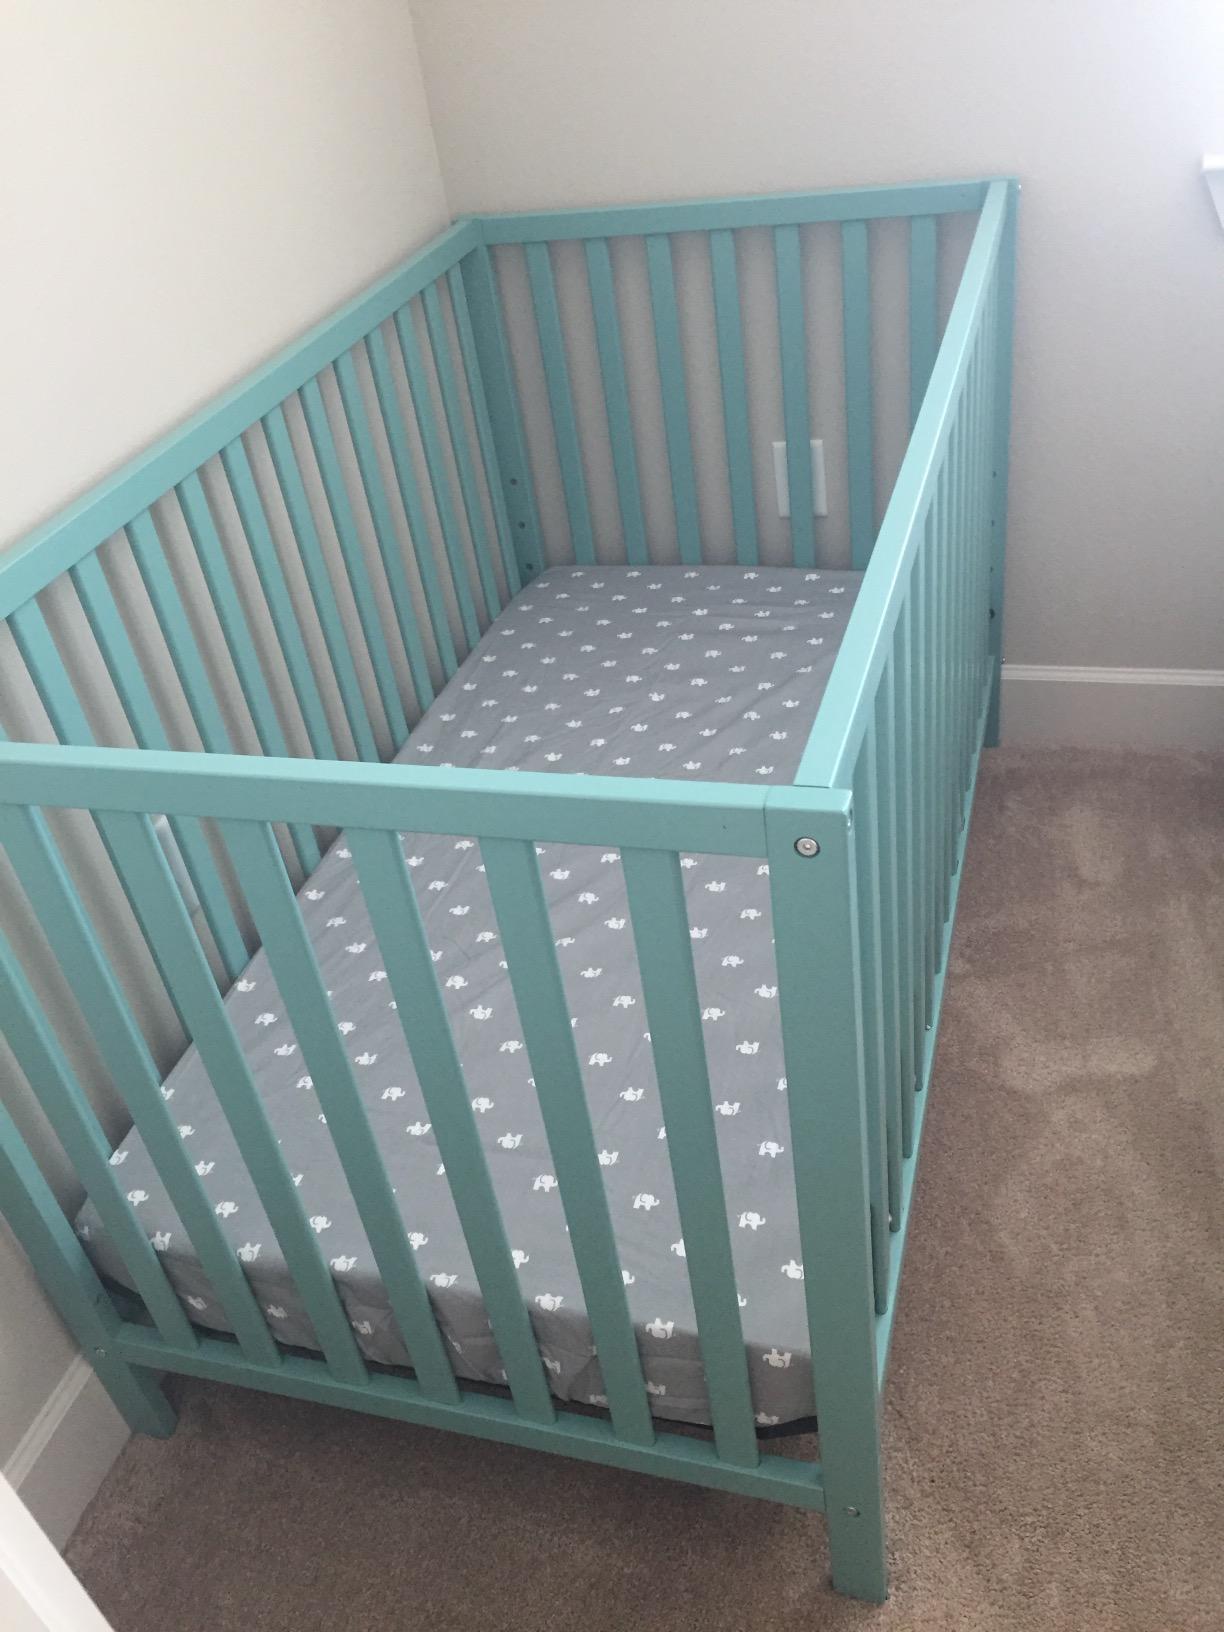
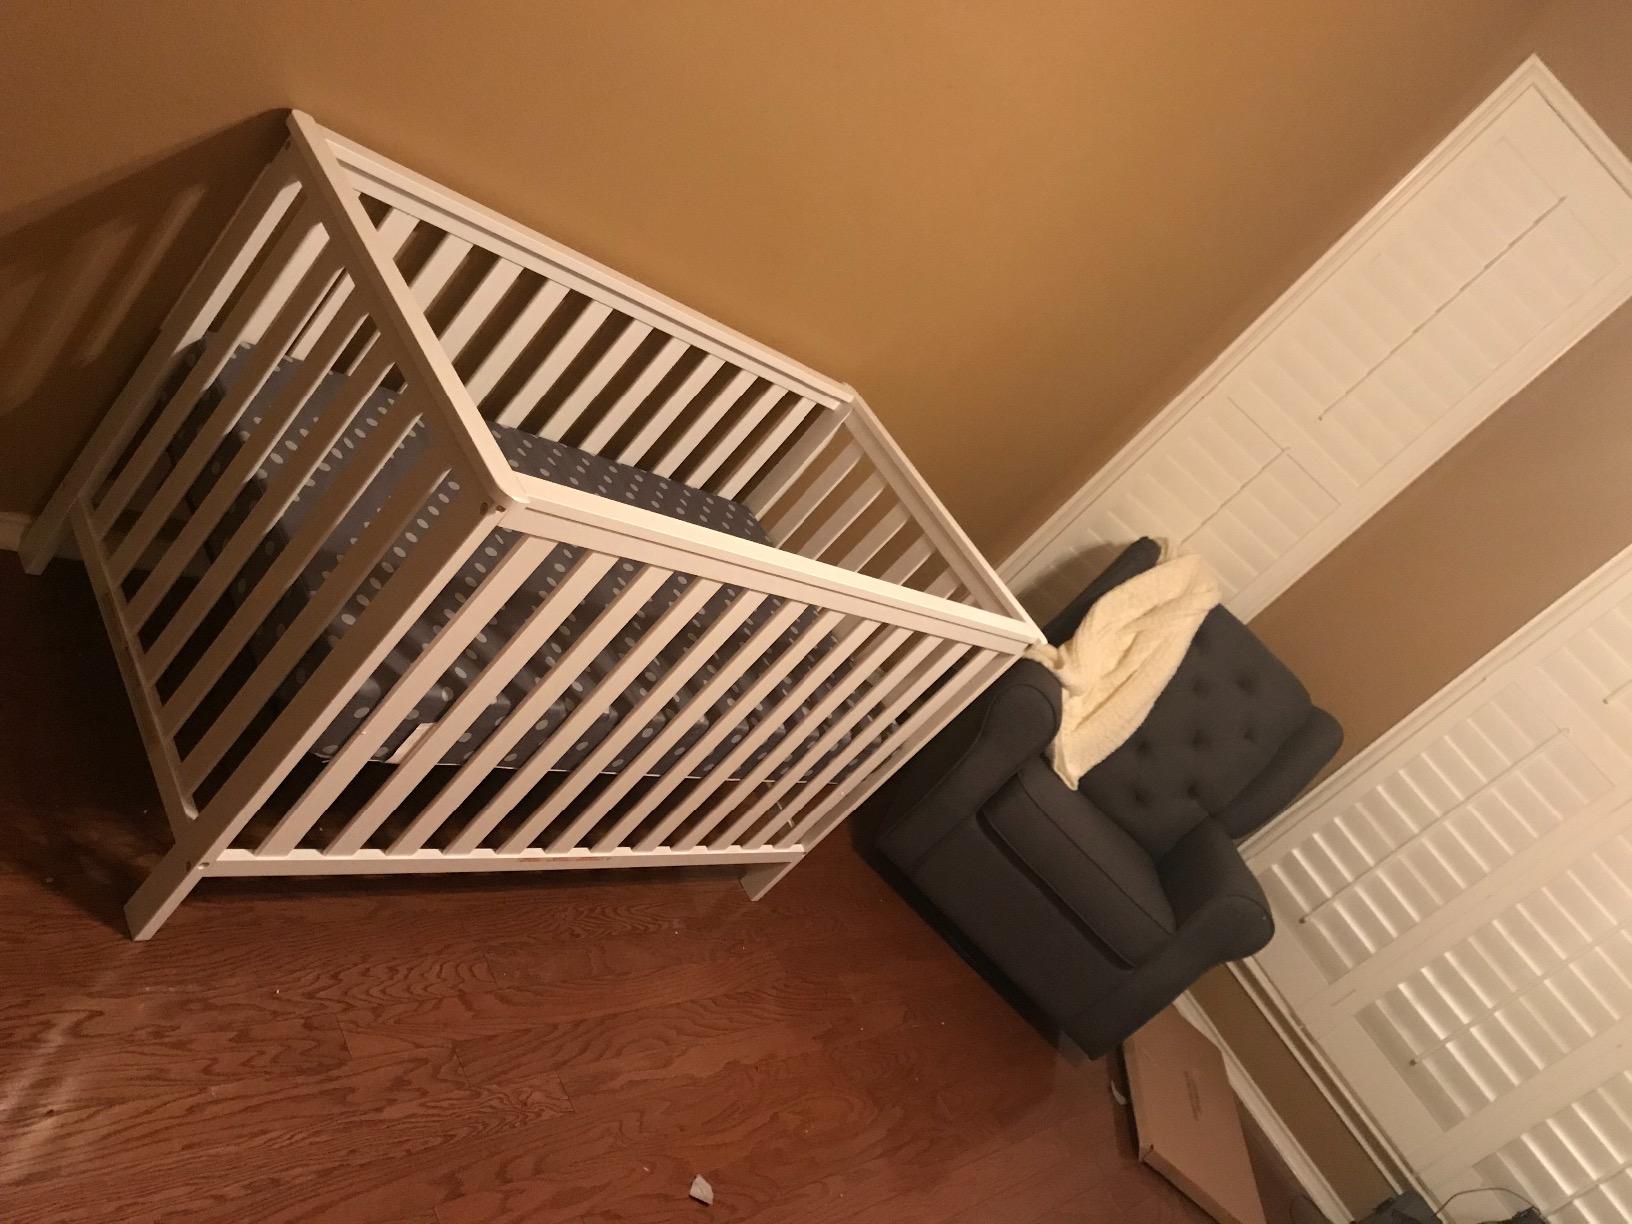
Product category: products_crib
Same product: no